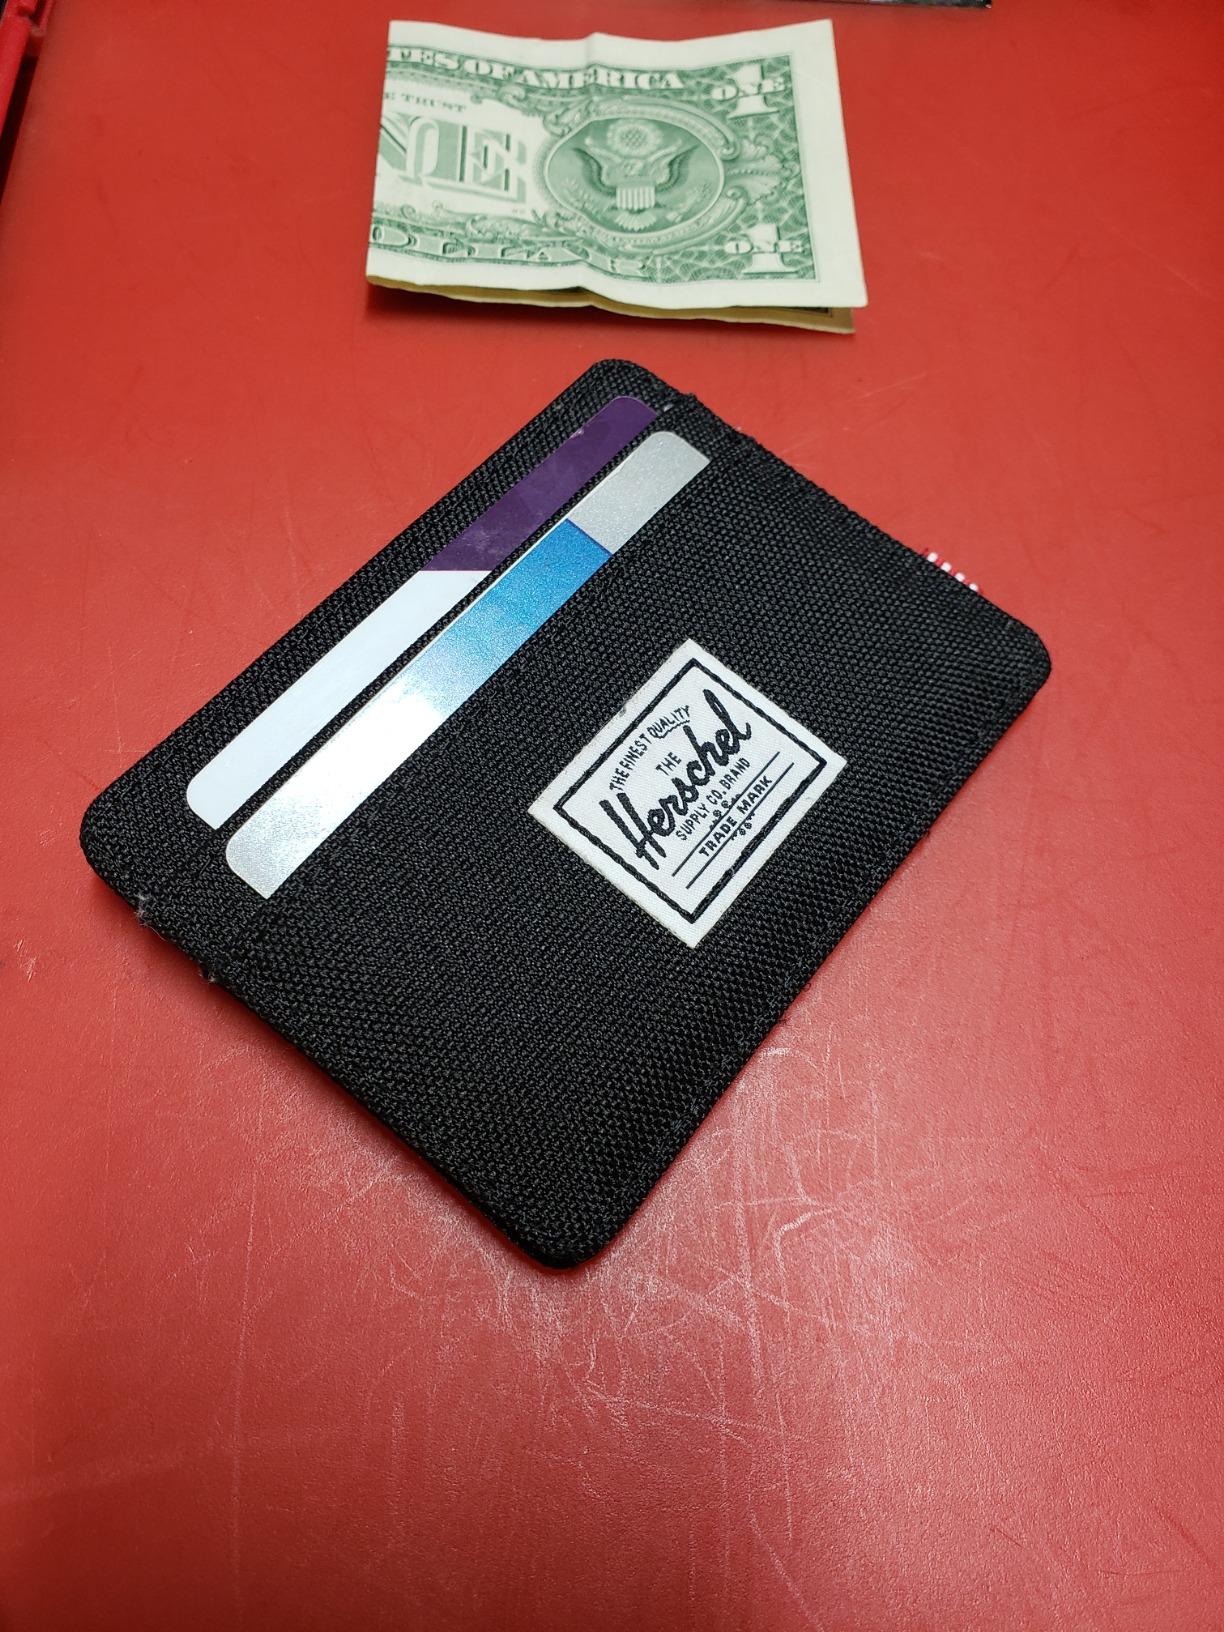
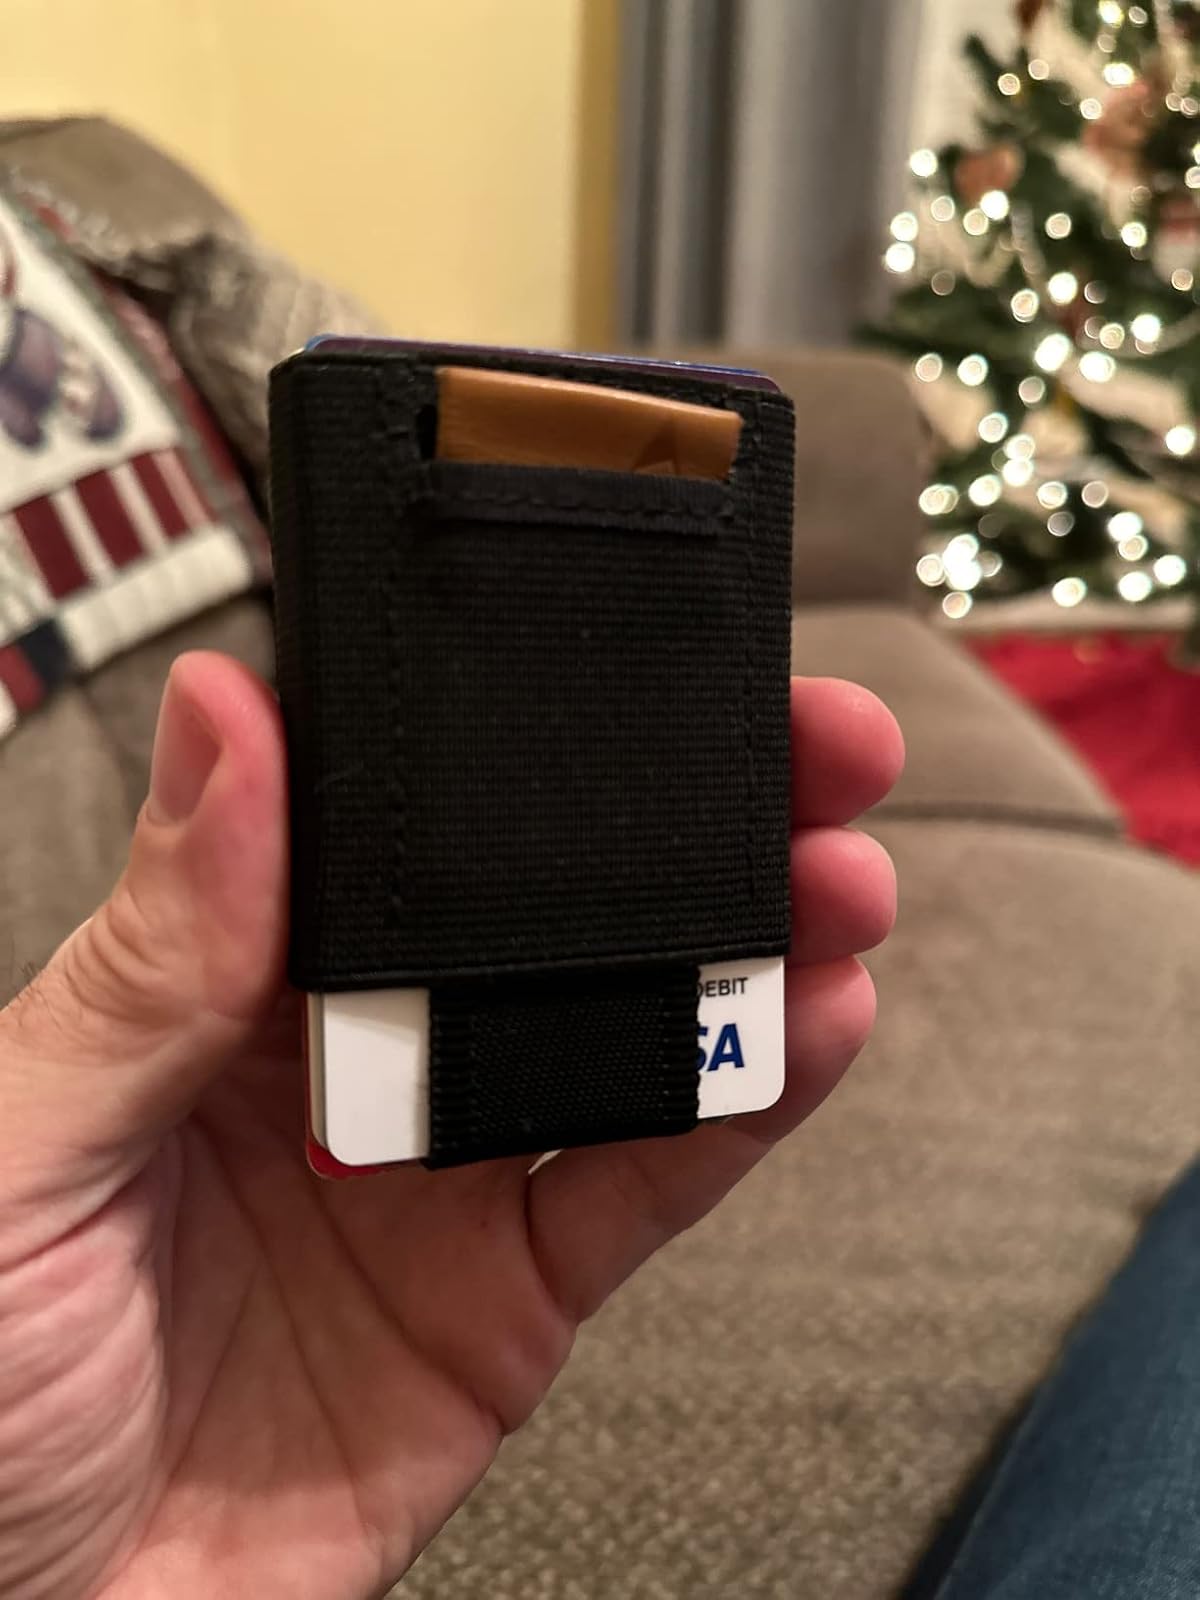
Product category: accessories_wallet
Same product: no